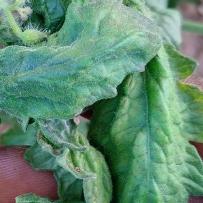
Crop: Tomato
Condition: virosis-d